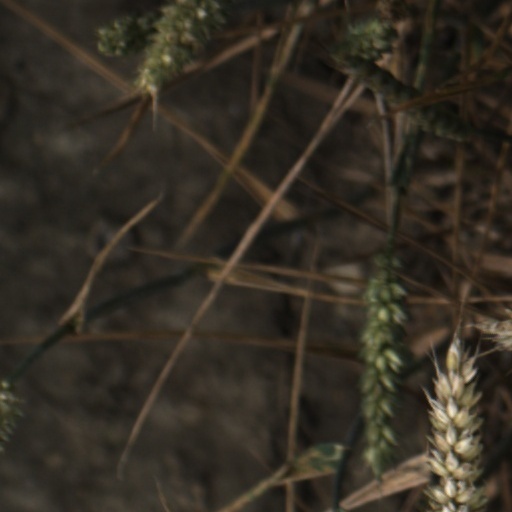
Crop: wheat